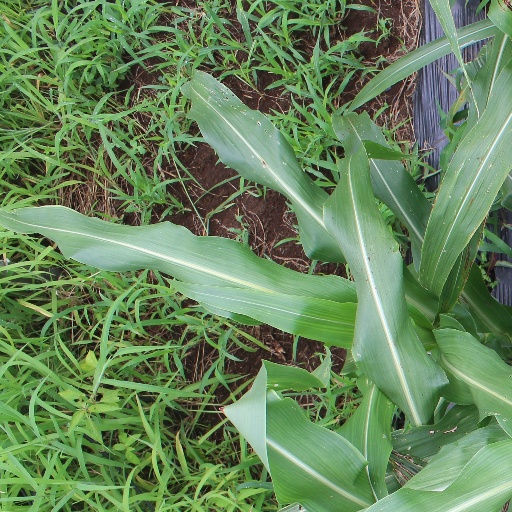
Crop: sorghum